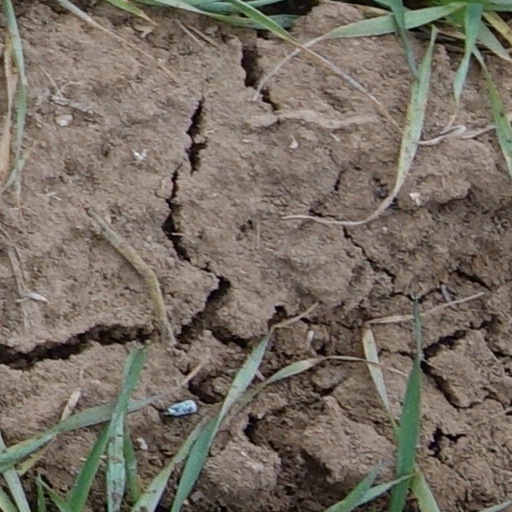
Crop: wheat